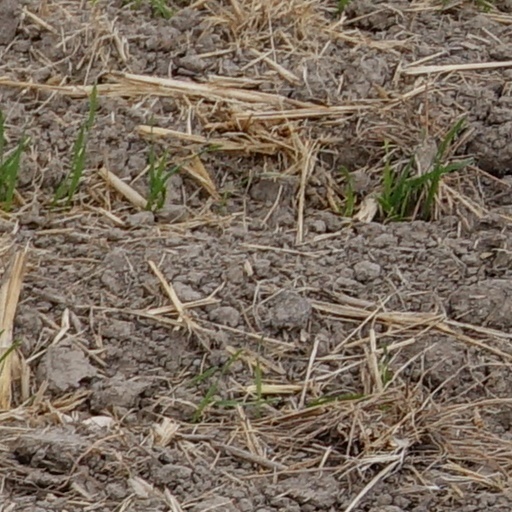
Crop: wheat